Police vehicles in the United States and Canada

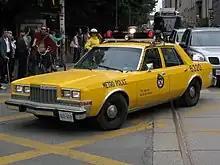
A yellow Plymouth Gran Fury used by the Toronto Police Service until the 1980s

Other vehicles are used in varying capacities by some agencies, such as the Toyota Prius, Smart Fortwo, BMW i3, and other models that are not officially sold to fleets.